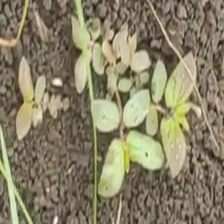
Weed species: Choti_dudhi_(Euphorbia_hirta)